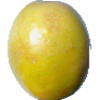
Label: maracuja